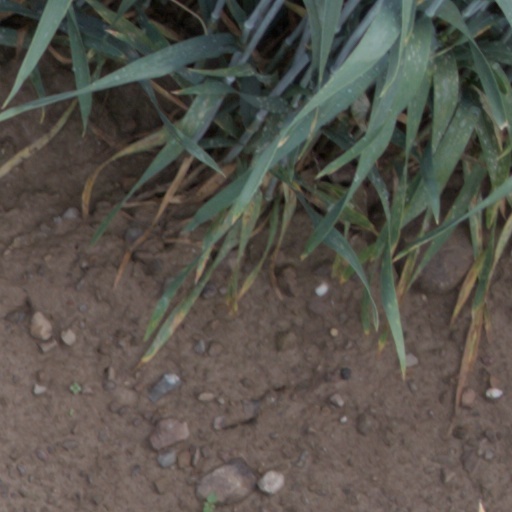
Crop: wheat